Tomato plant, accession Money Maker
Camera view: vertical (180 deg); turntable rotation: 0 degrees
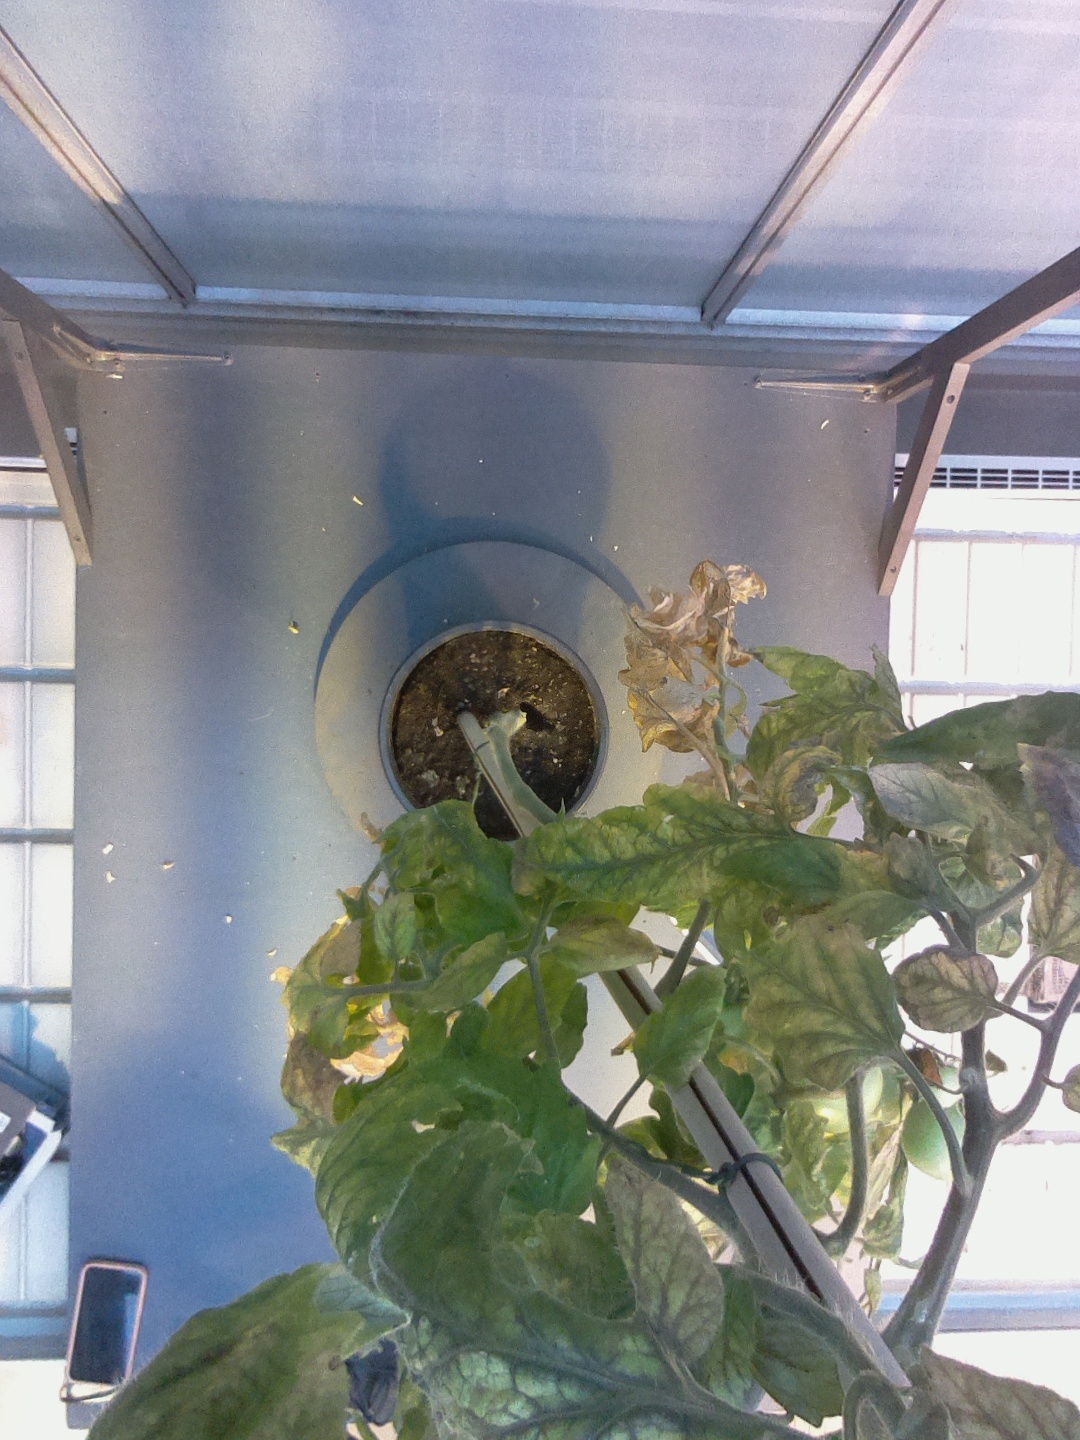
BBCH growth stage 79: 90% -100% of final fruit size